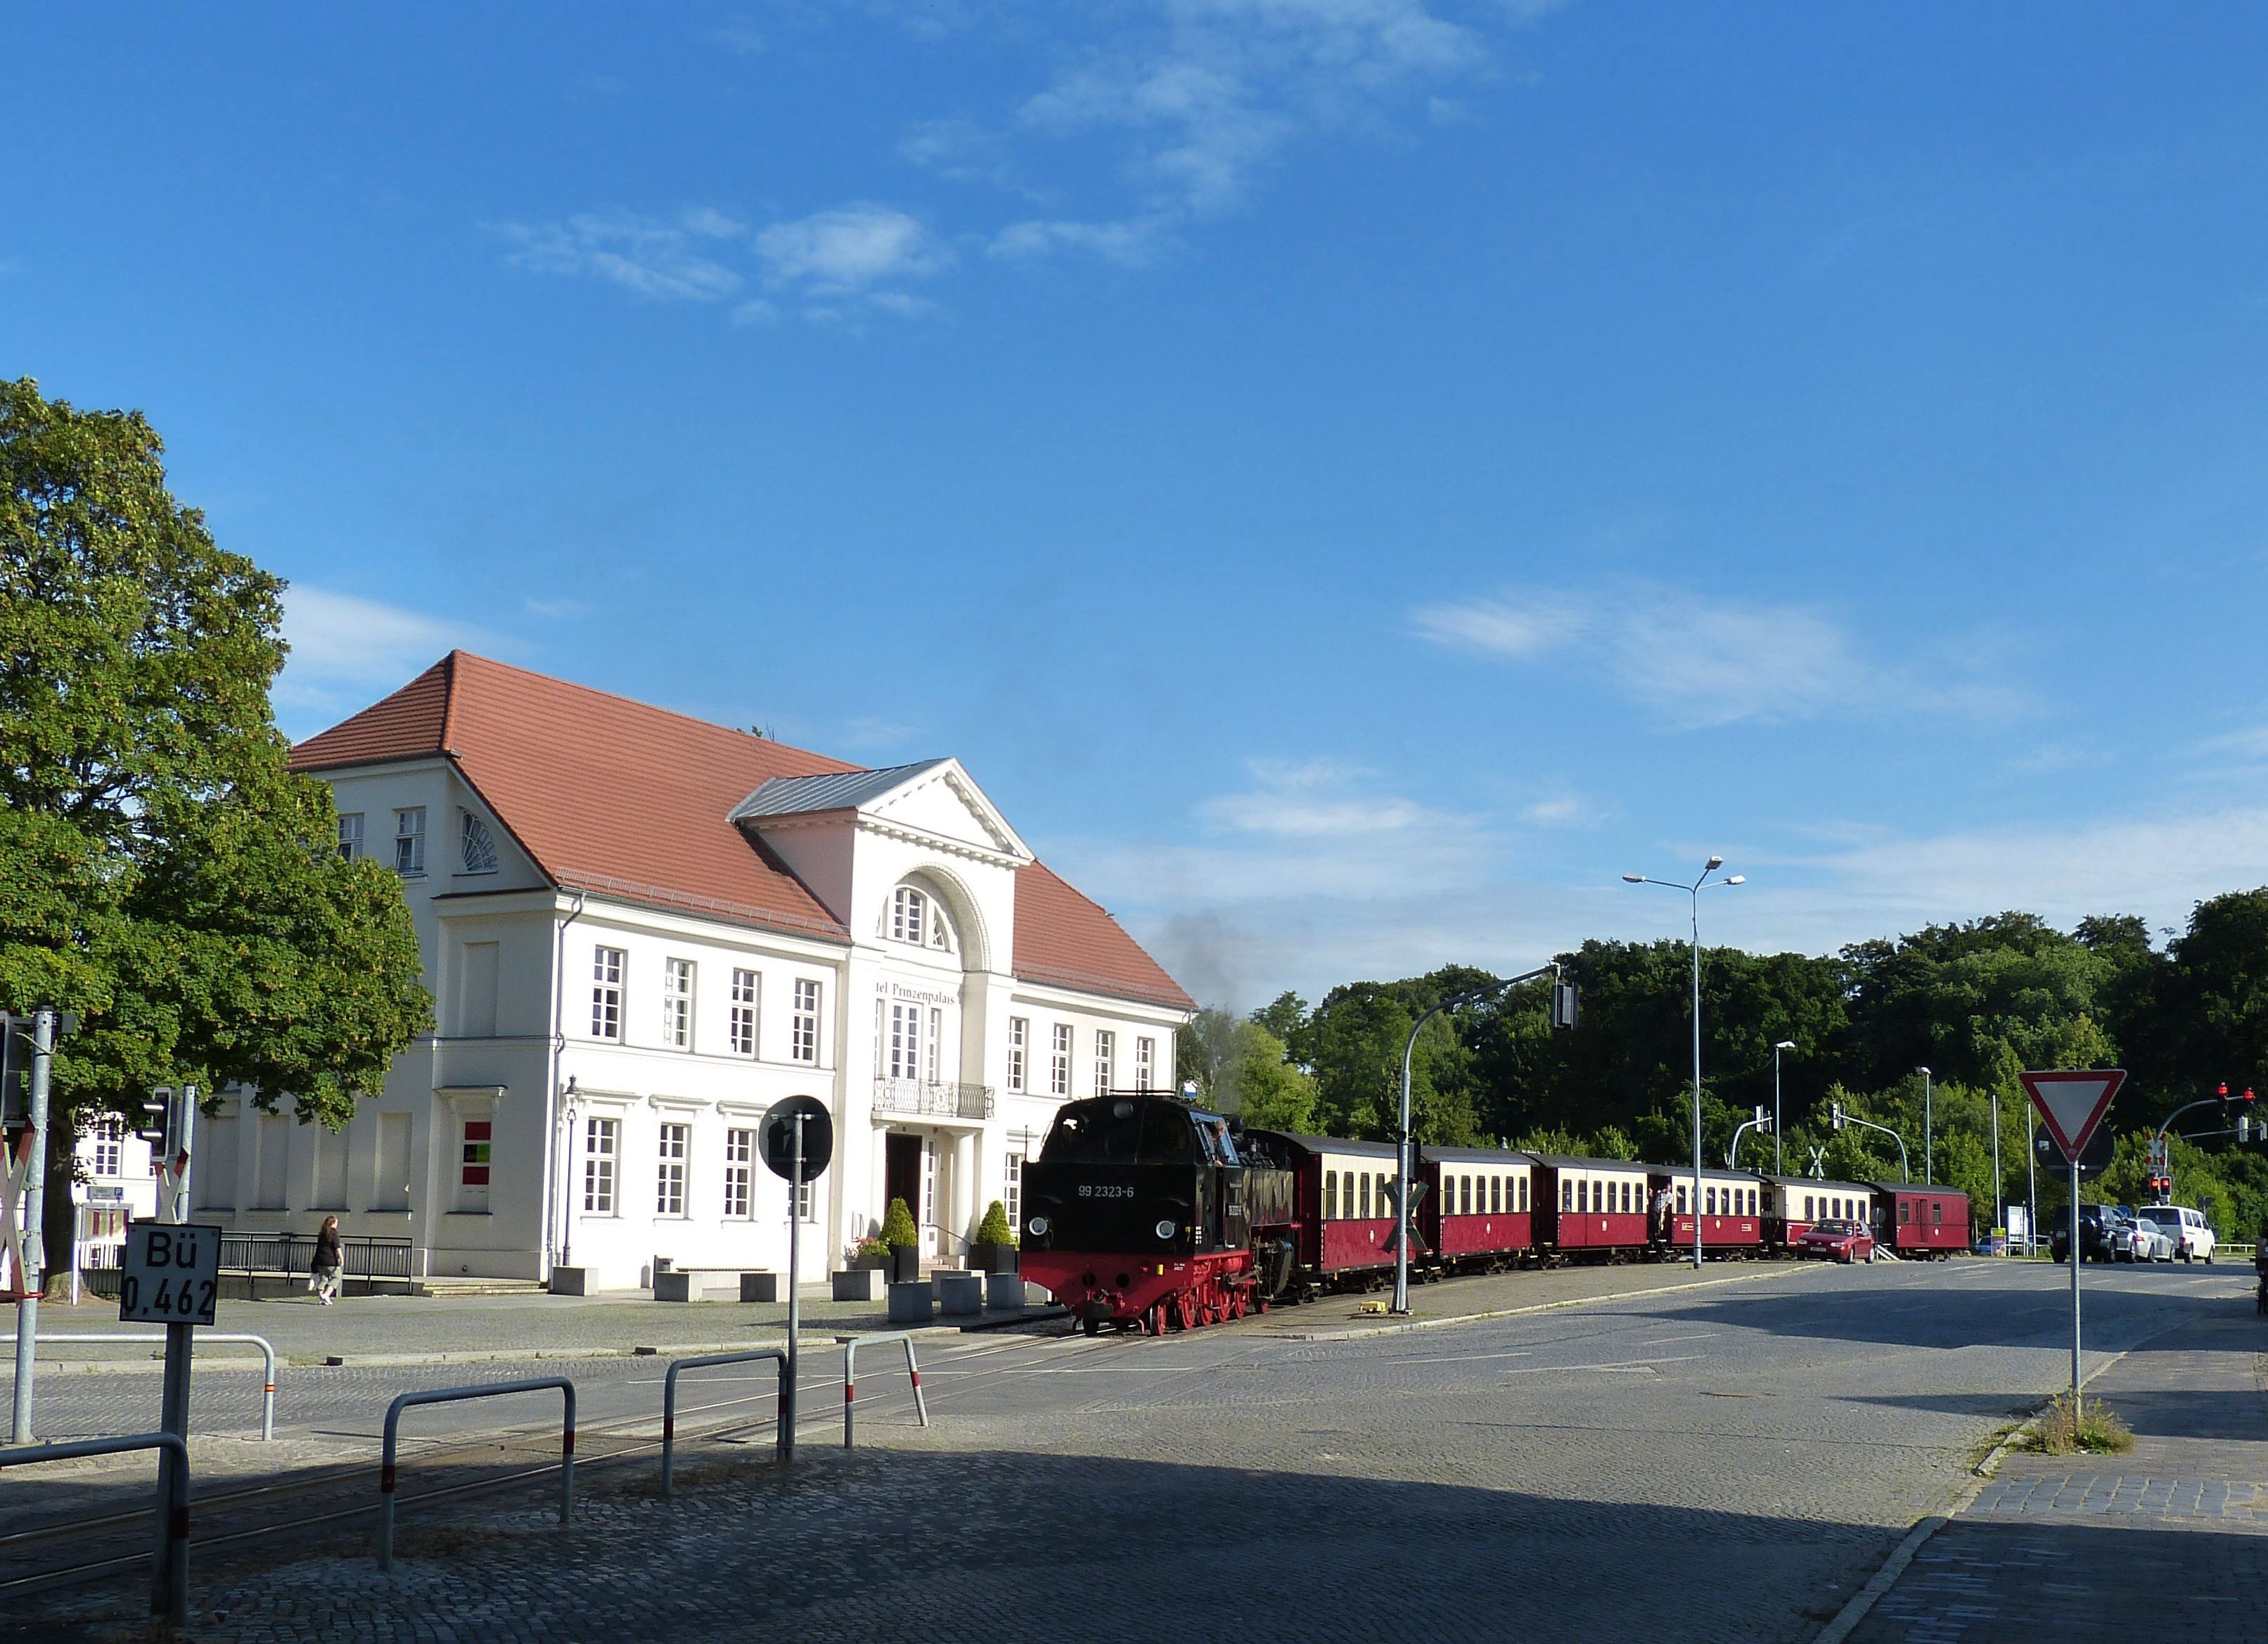
railway, road, traffic, town, city, train, transport, suburb, plaza, property, cross, locomotive, loco, estate, historically, mecklenburg, neighbourhood, rail traffic, real estate, steam locomotive, residential area, molli web, doberan, bad doberan